Ice hockey at the 1980 Winter Olympics

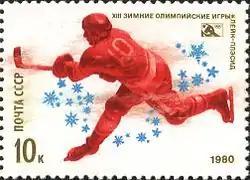
A postage stamp issued by the Soviet Post Office for the 1980 Lake Placid Winter Olympic Games. The Soviet Union had won the previous four Olympic ice hockey tournaments between 1964 and 1976.

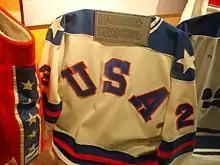
Team USA jersey worn by Dave Christian during the 1980 Winter Olympics

The top two teams from each group play the top two teams from the other group once. Points from previous games against their own group carry over, excluding teams who failed to make the medal round. First place team wins gold, second silver, and third bronze.